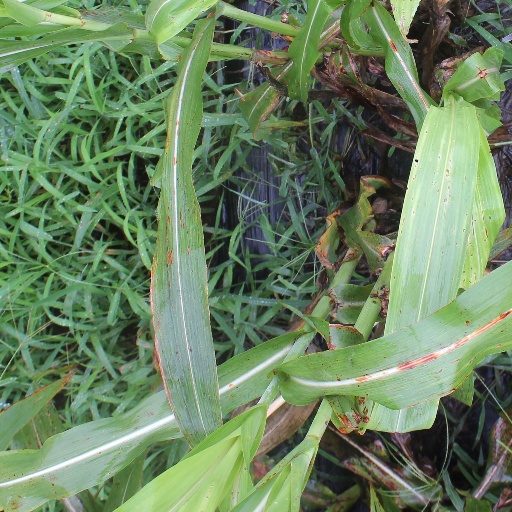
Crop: sorghum